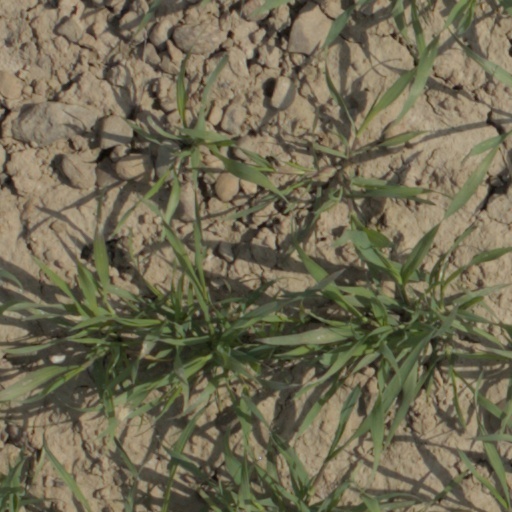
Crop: wheat